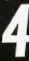
Number: 4